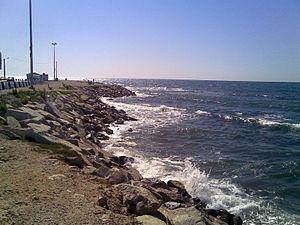
La corniche de Beni Khiar
Béni Khiar est une ville côtière de Tunisie, située dans la région du cap Bon, abritant un port de pêche côtier.